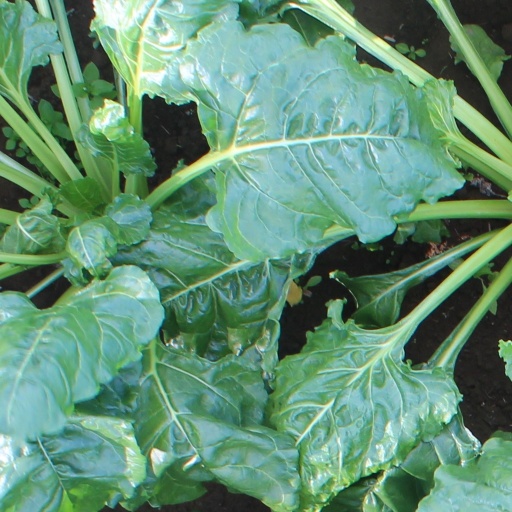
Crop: sugar beet